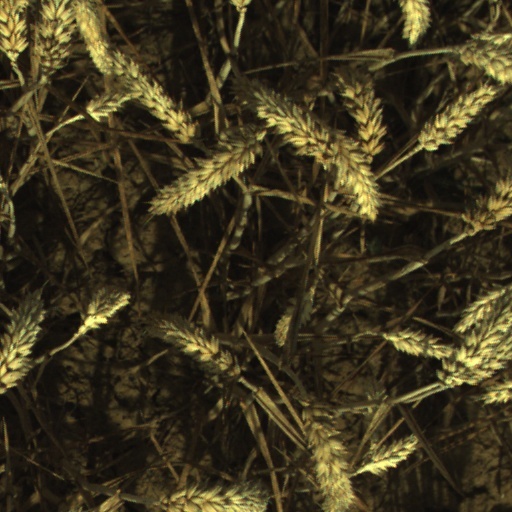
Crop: wheat